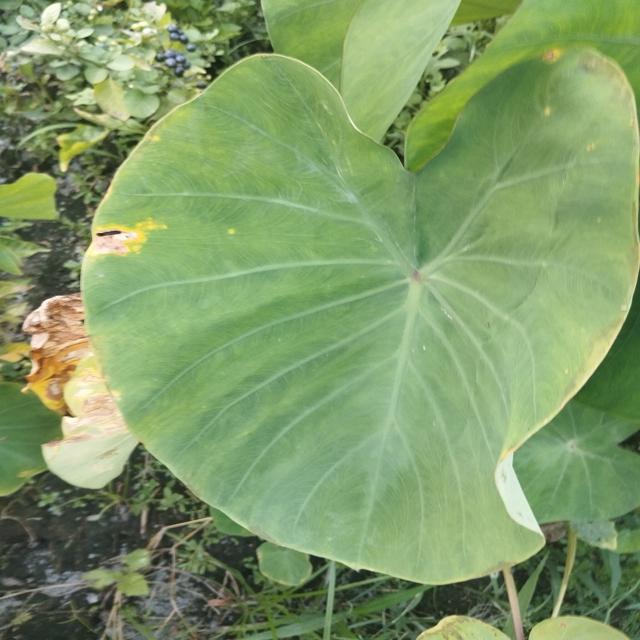
Label: Early_Blight